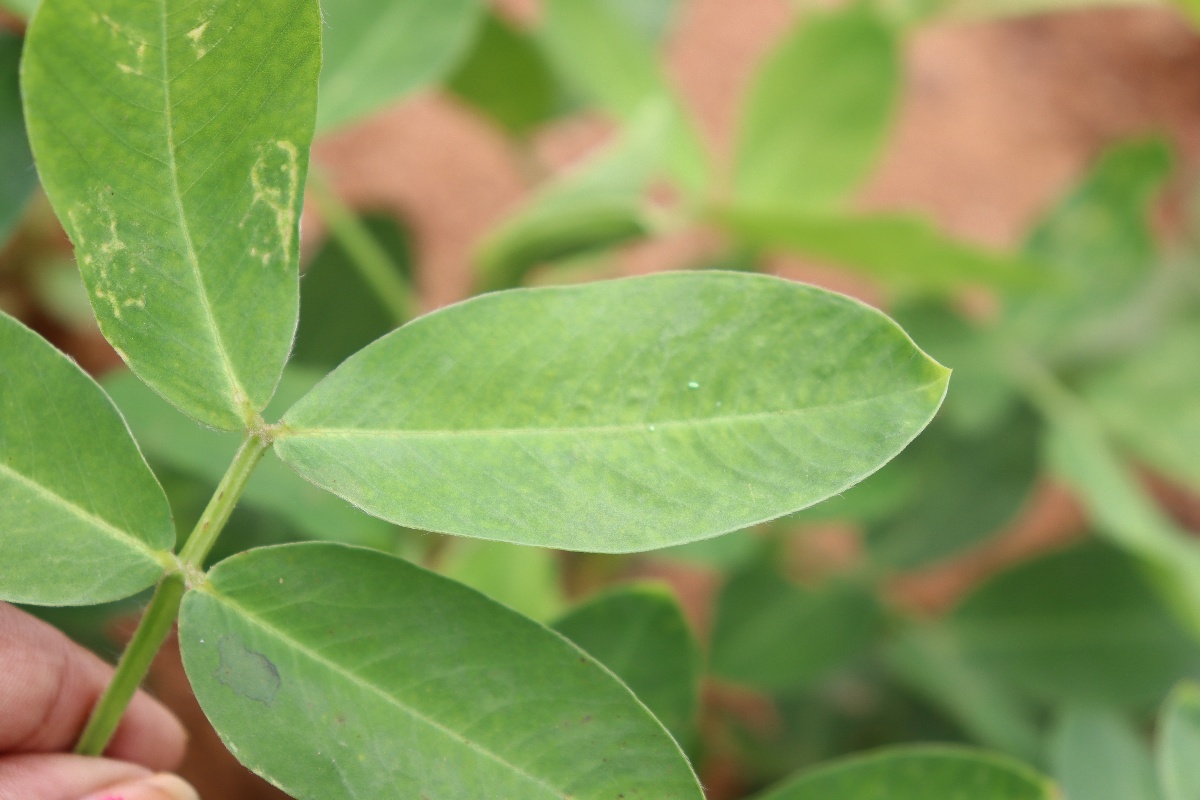
Label: healthy leaf